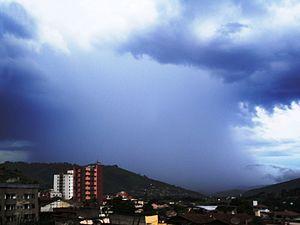
Une colonne de précipitations, ou rideau de précipitations, est une zone de largeur bien définie de pluie, de neige ou de grêle visible à la base d'un nuage et atteignant le sol. L'intensité des précipitations limite la visibilité dans la colonne et donne l'impression d'un mur s'avançant vers l'observateur. Elle se distingue de la virga dont les précipitations s'évaporent avant d'atteindre la surface.